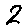
Label: 2